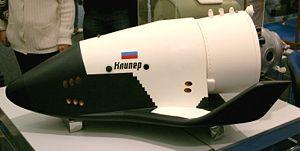
Une navette spatiale, dans le domaine de l’astronautique, désigne conventionnellement un véhicule spatial pouvant revenir sur Terre en effectuant un atterrissage contrôlé à la manière d'un avion ou d'un planeur et pouvant être réutilisé pour une mission ultérieure. Ce concept s'oppose à celui des vaisseaux spatiaux, tels que Soyouz, Shenzhou ou Apollo effectuant une rentrée quasi balistique et atterrissant grâce à des parachutes et des rétro-fusées. À l'origine le concept est associé à l'abaissement des coûts de mise en orbite de satellites artificiels, d'éléments de station spatiale et à la possibilité d'effectuer des interventions de maintenance en orbite basse. En pratique la navette spatiale américaine, la seule à avoir eu une vie opérationnelle significative, a joué un rôle important essentiellement pour placer en orbite les principaux composants de la station spatiale internationale. Dans ses autres missions, elle est remplacée avantageusement par des lanceurs classiques. Suite à l'arrêt des missions de sa navette spatiale en 2011, la NASA prévoit le retour à des vaisseaux spatiaux conventionnels.
Soyouz désigne une famille de vaisseaux spatiaux habités soviétiques, puis russes après l'éclatement de l'URSS, conçue au début des années 1960. Le vaisseau Soyouz est, depuis 1967, le seul véhicule spatial mis en œuvre par l'astronautique russe pour placer en orbite des cosmonautes. Il permet de desservir l'orbite terrestre basse et assure la relève des équipages des stations spatiales : Saliout dans les années 1970, Mir dans les années 1990 et enfin la Station spatiale internationale depuis 1998. Après l'arrêt de la navette spatiale américaine en juillet 2011, Soyouz était devenu le seul vaisseau capable d'assurer la relève de l'équipage permanent de la station spatiale internationale jusqu'au lancement réussi en mai 2020 par la société privée SpaceX de la capsule Crew Dragon par un lanceur Falcon 9.
Kliper est un projet abandonné de navette spatiale russe, prévu pour remplacer le vaisseau Soyouz.